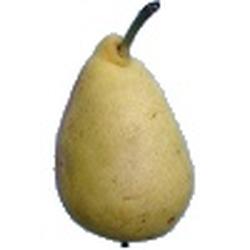
Label: Pear